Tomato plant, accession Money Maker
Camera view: tilt-top (135 deg); turntable rotation: 60 degrees
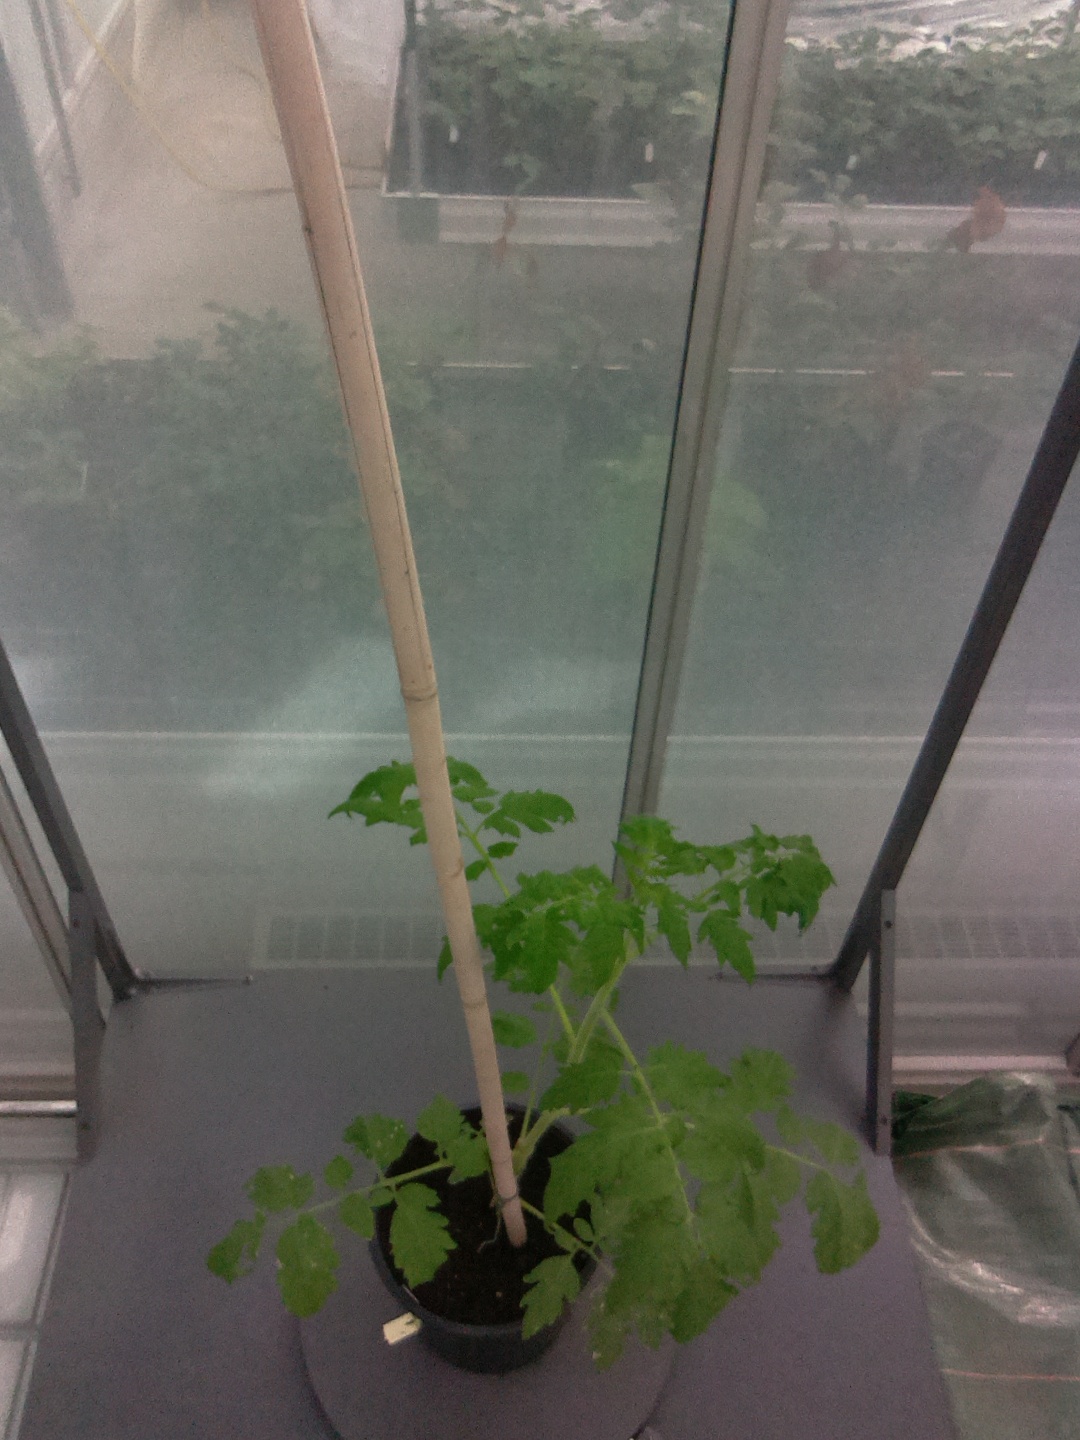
BBCH growth stage 53: 3 inflorescences visible